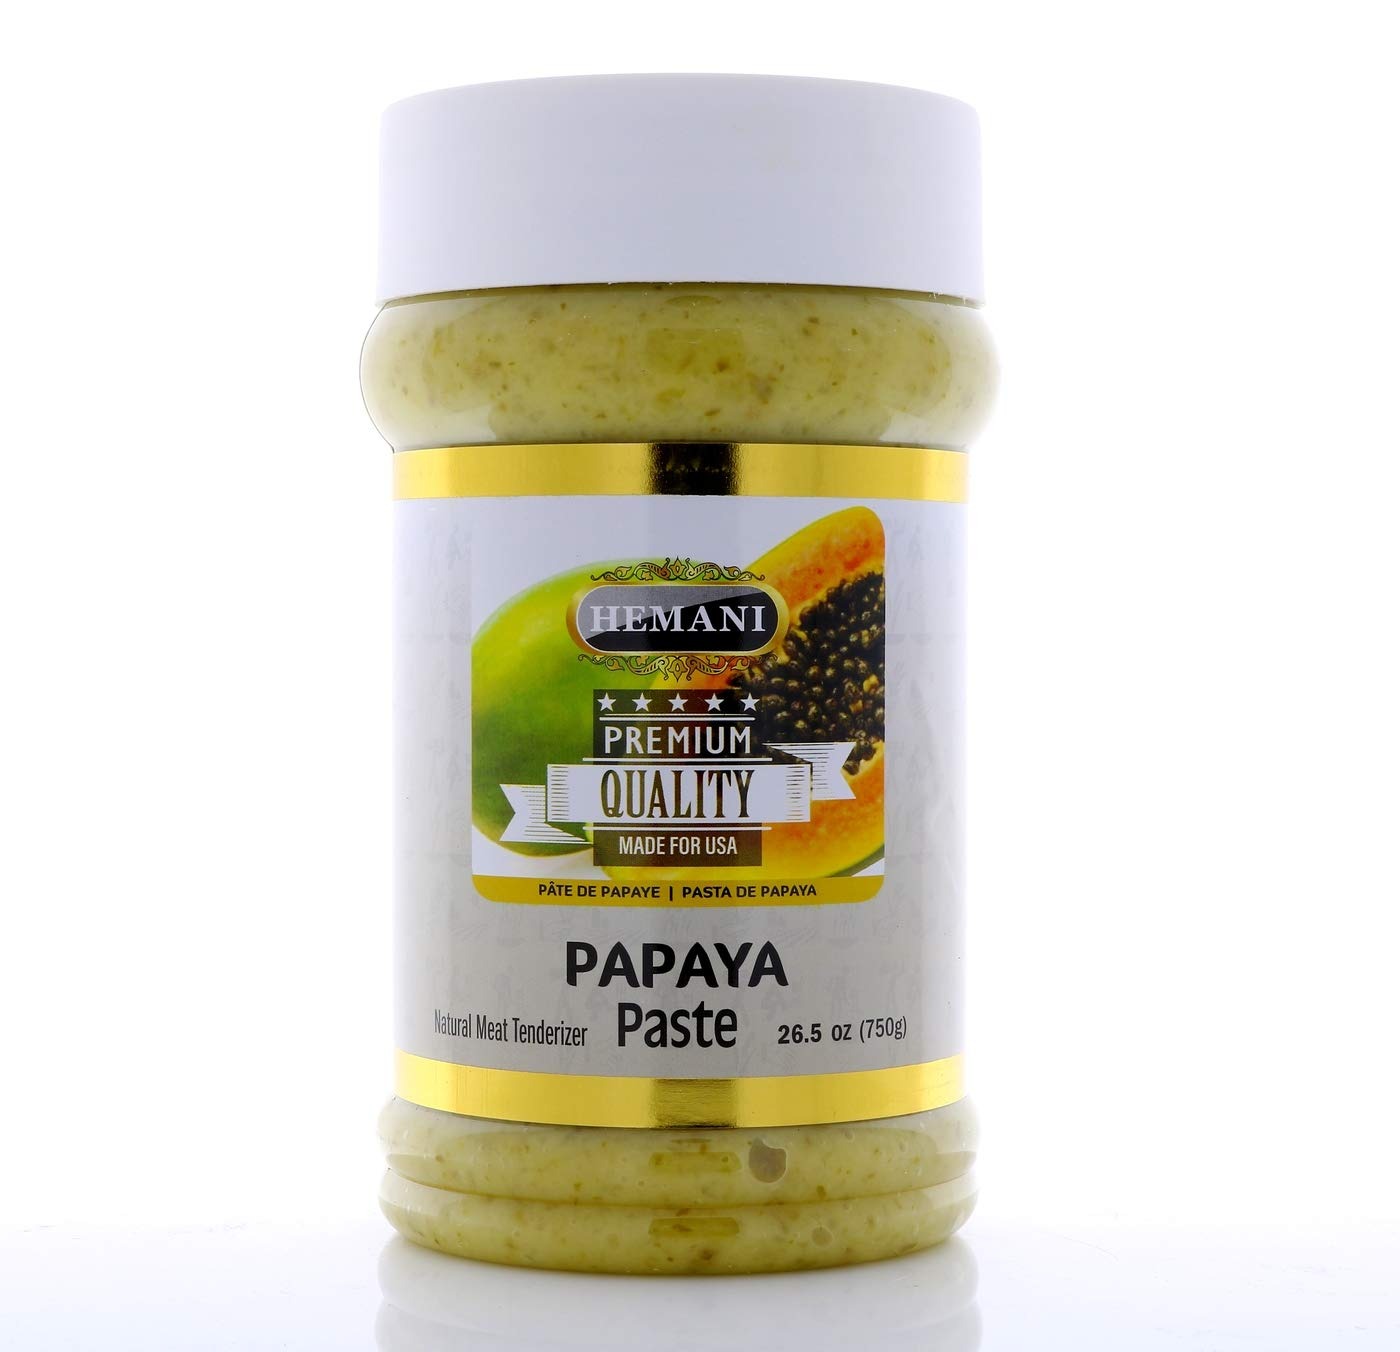
Item Name: Hemani Meat Tenderizer & Chicken Tenderizer with Natural Green Papaya Paste- Premium Meat Tenderization & Softening Paste for Juicy, Flavorful Meat - 750g - 26.5oz
Bullet Point 1: Our papaya powder contains the powerful papain enzyme, derived from papaya extract, making it one of the most effective meat tenderizers. It ensures your meats are perfectly tenderized.
Bullet Point 2: This natural meat tenderizer, enriched with papaya seed extract, is ideal for a variety of dishes. From bbq supplies to vegan cooking , it elevates your culinary creations effortlessly,
Bullet Point 3: Our premium papaya paste serves as a superb marinade for chicken, infusing it with a delightful tenderness. The papaya concentrate ensures even the toughest cuts are softened.
Bullet Point 4: This enzyme-based meat tenderizer, made with papaya enzyme powder, is perfect for vegetarian cooking. It utilizes natural ingredients, including polvo de papaya and extracto de papaya.
Bullet Point 5: Our papaya products, featuring green papaya paste , are a natural meat tenderizer solution. Rich in enzima de papaya, they offer a health-conscious option for tenderizing meats.
Product Description: Introducing Hemani's Premium Natural Meat Tenderizer, a groundbreaking product designed to transform your culinary experience. Our tenderizer is derived from 100% natural papaya products, utilizing the potent papain enzyme found in papaya leaf extract, papaya powder, and other papaya concentrates. This enzyme-based meat tenderizer is perfect for all types of meat, from beef and pork to chicken and seafood, ensuring your dishes are consistently tender and flavorful. Hemani’s Natural Meat Tenderizer is formulated with premium papaya paste, providing an effective and natural solution to meat softening. This product is not only a pork tenderizer but also serves as an excellent beef tenderizer, chicken tenderizer, and lamb tenderizer. The papaya enzyme powder works by breaking down the proteins in the meat, making it tender and easy to cook. Our papaya extract and papaya seed extract are meticulously processed to retain their natural efficacy, ensuring the highest quality for your cooking needs. Ideal for both vegan cooking and vegetarian cooking, Hemani’s tenderizer is a versatile addition to your kitchen. It is crafted from raw papaya paste, green papaya paste, and fresh papaya paste, making it suitable for various dietary preferences. Whether you are looking to create a marinade for chicken or a meat tenderizer for grilling, our papaya enzyme paste is your go-to solution. The papaya puree and papaya fruit extract blend seamlessly into your dishes, providing a natural and healthy alternative to artificial tenderizers. Our enzyme-based products are perfect for BBQ supplies, offering a natural cooking paste that enhances the texture and flavor of your meats. Hemani’s papaya cooking paste is also ideal for marinades, adding a subtle yet distinct flavor to your culinary creations. The vegetarian meat tenderizer and vegan meat tenderizer options cater to all dietary needs, ensuring that everyone can enjoy perfectly tenderized meals.
Value: 26.5
Unit: Ounce

Price: 15.09